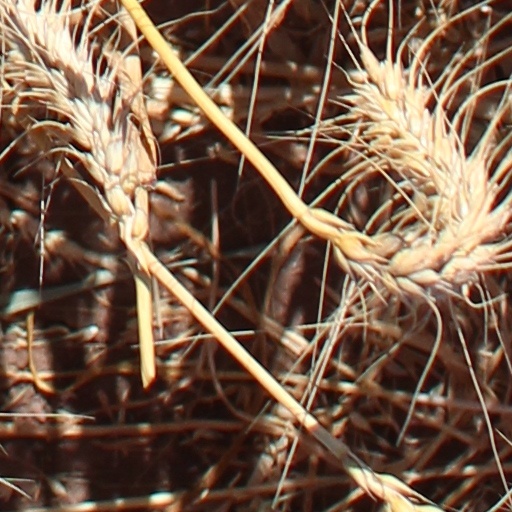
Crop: wheat